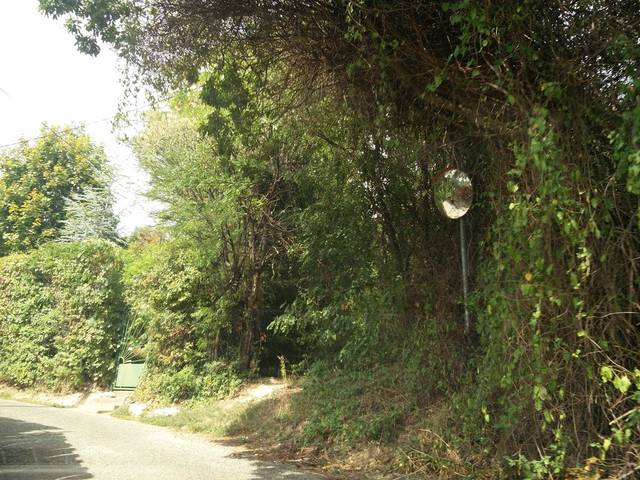
Region: Hungary
Coordinates: 47.481, 18.987